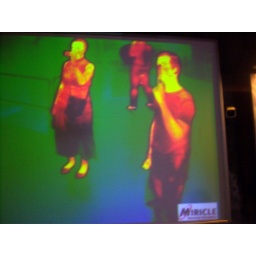
On the infrared camera in the ground floor 'nifty science things' section of santralIstanbul